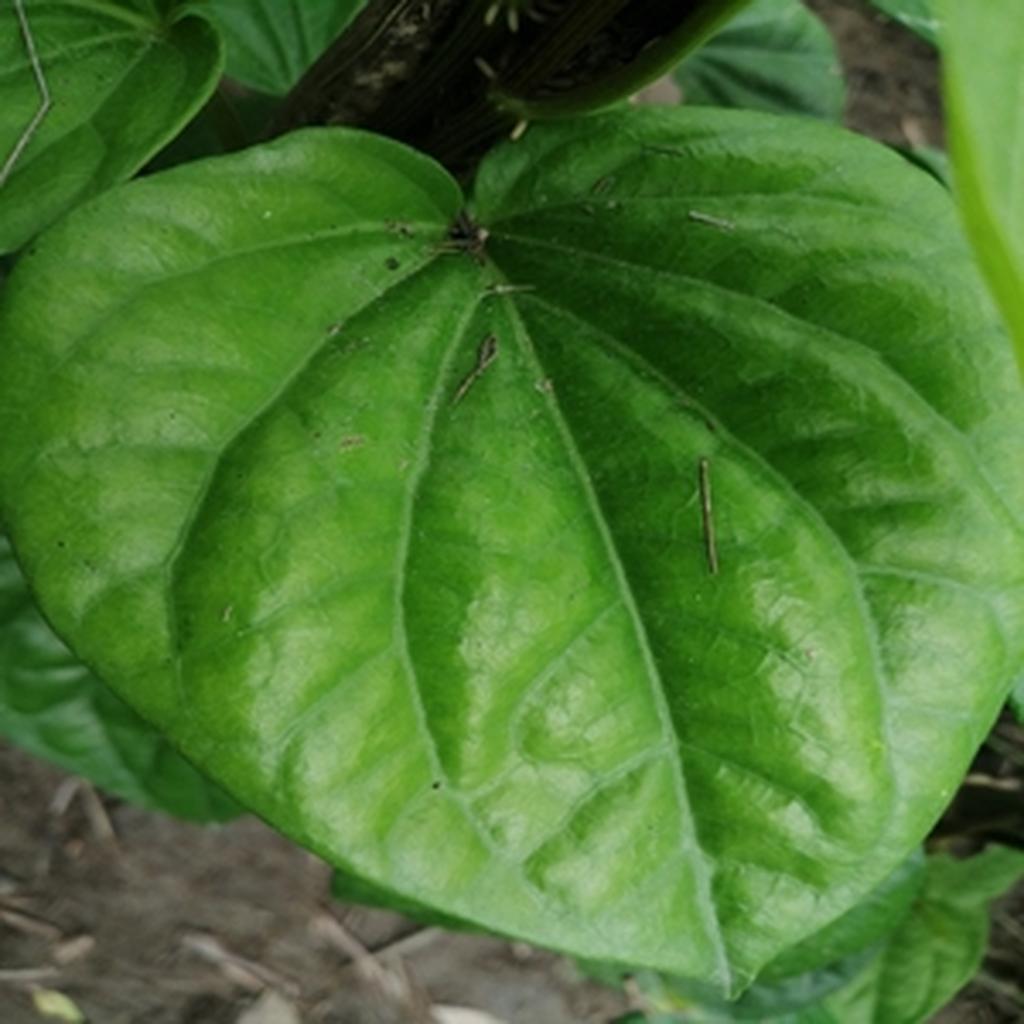
Label: Healthy_Leaf